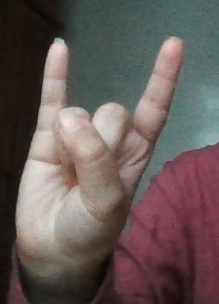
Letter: la